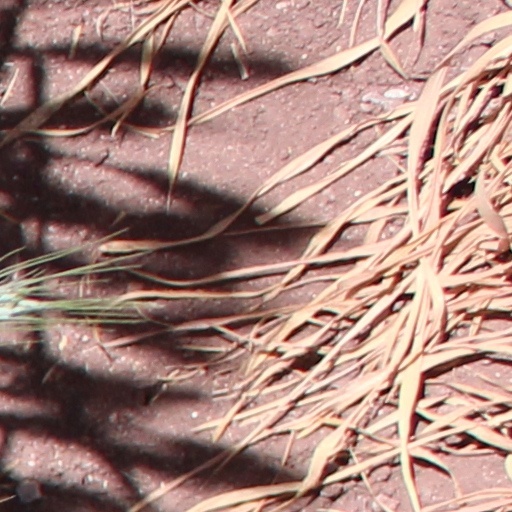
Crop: wheat